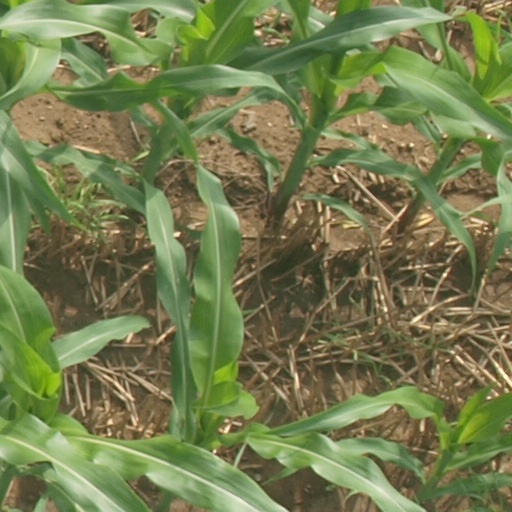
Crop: maize; corn